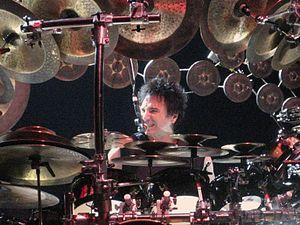
Terry John Bozzio est un batteur et percussionniste américain né à San Francisco le 27 décembre 1950. De formation classique, il s’est ensuite dirigé vers le rock tout en conservant un style très personnel et sophistiqué.